Textile

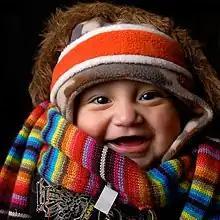
A baby wearing many items of soft winter clothing: headband, cap, fur-lined coat, scarf, and sweater

Textiles themselves are too fragile to survive across millennia; the tools used for spinning and weaving make up most of the prehistoric evidence for textile work. The earliest tool for spinning was the spindle, to which a whorl was eventually added. The weight of the whorl improved the thickness and twist of the spun thread. Later, the spinning wheel was invented. Historians are unsure where; some say China, others India.